Joseph Holt Ingraham House

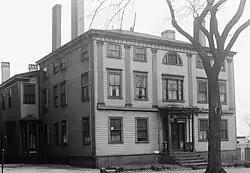
Front of the house, 1936 HABS photo

The Joseph Holt Ingraham House, also known as the Churchill and Dole House, is an historic house at 51 State Street in Portland, Maine. Built in 1801, it is an important early design by architect Alexander Parris. State Street, on which the house stands, was laid out by its first owner. The house was listed on the National Register of Historic Places in 1973.